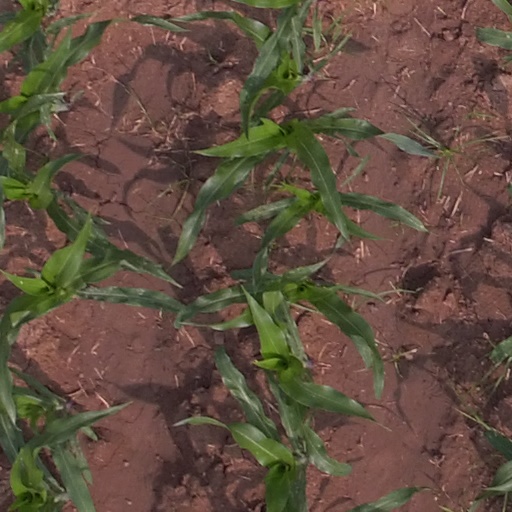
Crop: maize; corn